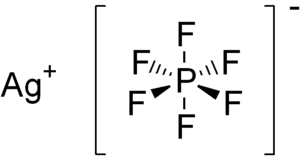
L'hexafluorophosphate d'argent est un composé chimique de formule AgPF₆. Il se présente sous la forme d'un solide hygroscopique photosensible de couleur blanche à beige. Il est couramment utilisé en chimie inorganique et en chimie des organométalliques, notamment pour remplacer les ligands halogénure par l'anion hexafluorophosphate PF₆– faiblement coordinant ; l'élimination de l'halogénure est favorisée par la formation d'un précipité de l'halogénure d'argent correspondant. Cela peut être illustré par la préparation de complexes d'acétonitrile à partir d'un bromure de métal dans l'acétonitrile CH₃CN :